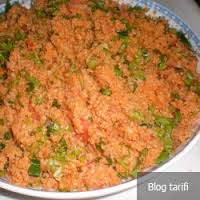
Yemek: kisir